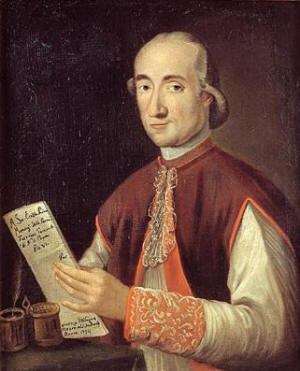
Girolamo Della Porta est un cardinal italien du XIXᵉ siècle.